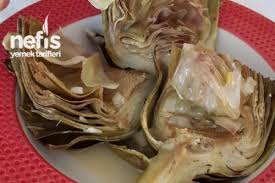
Yemek: enginar